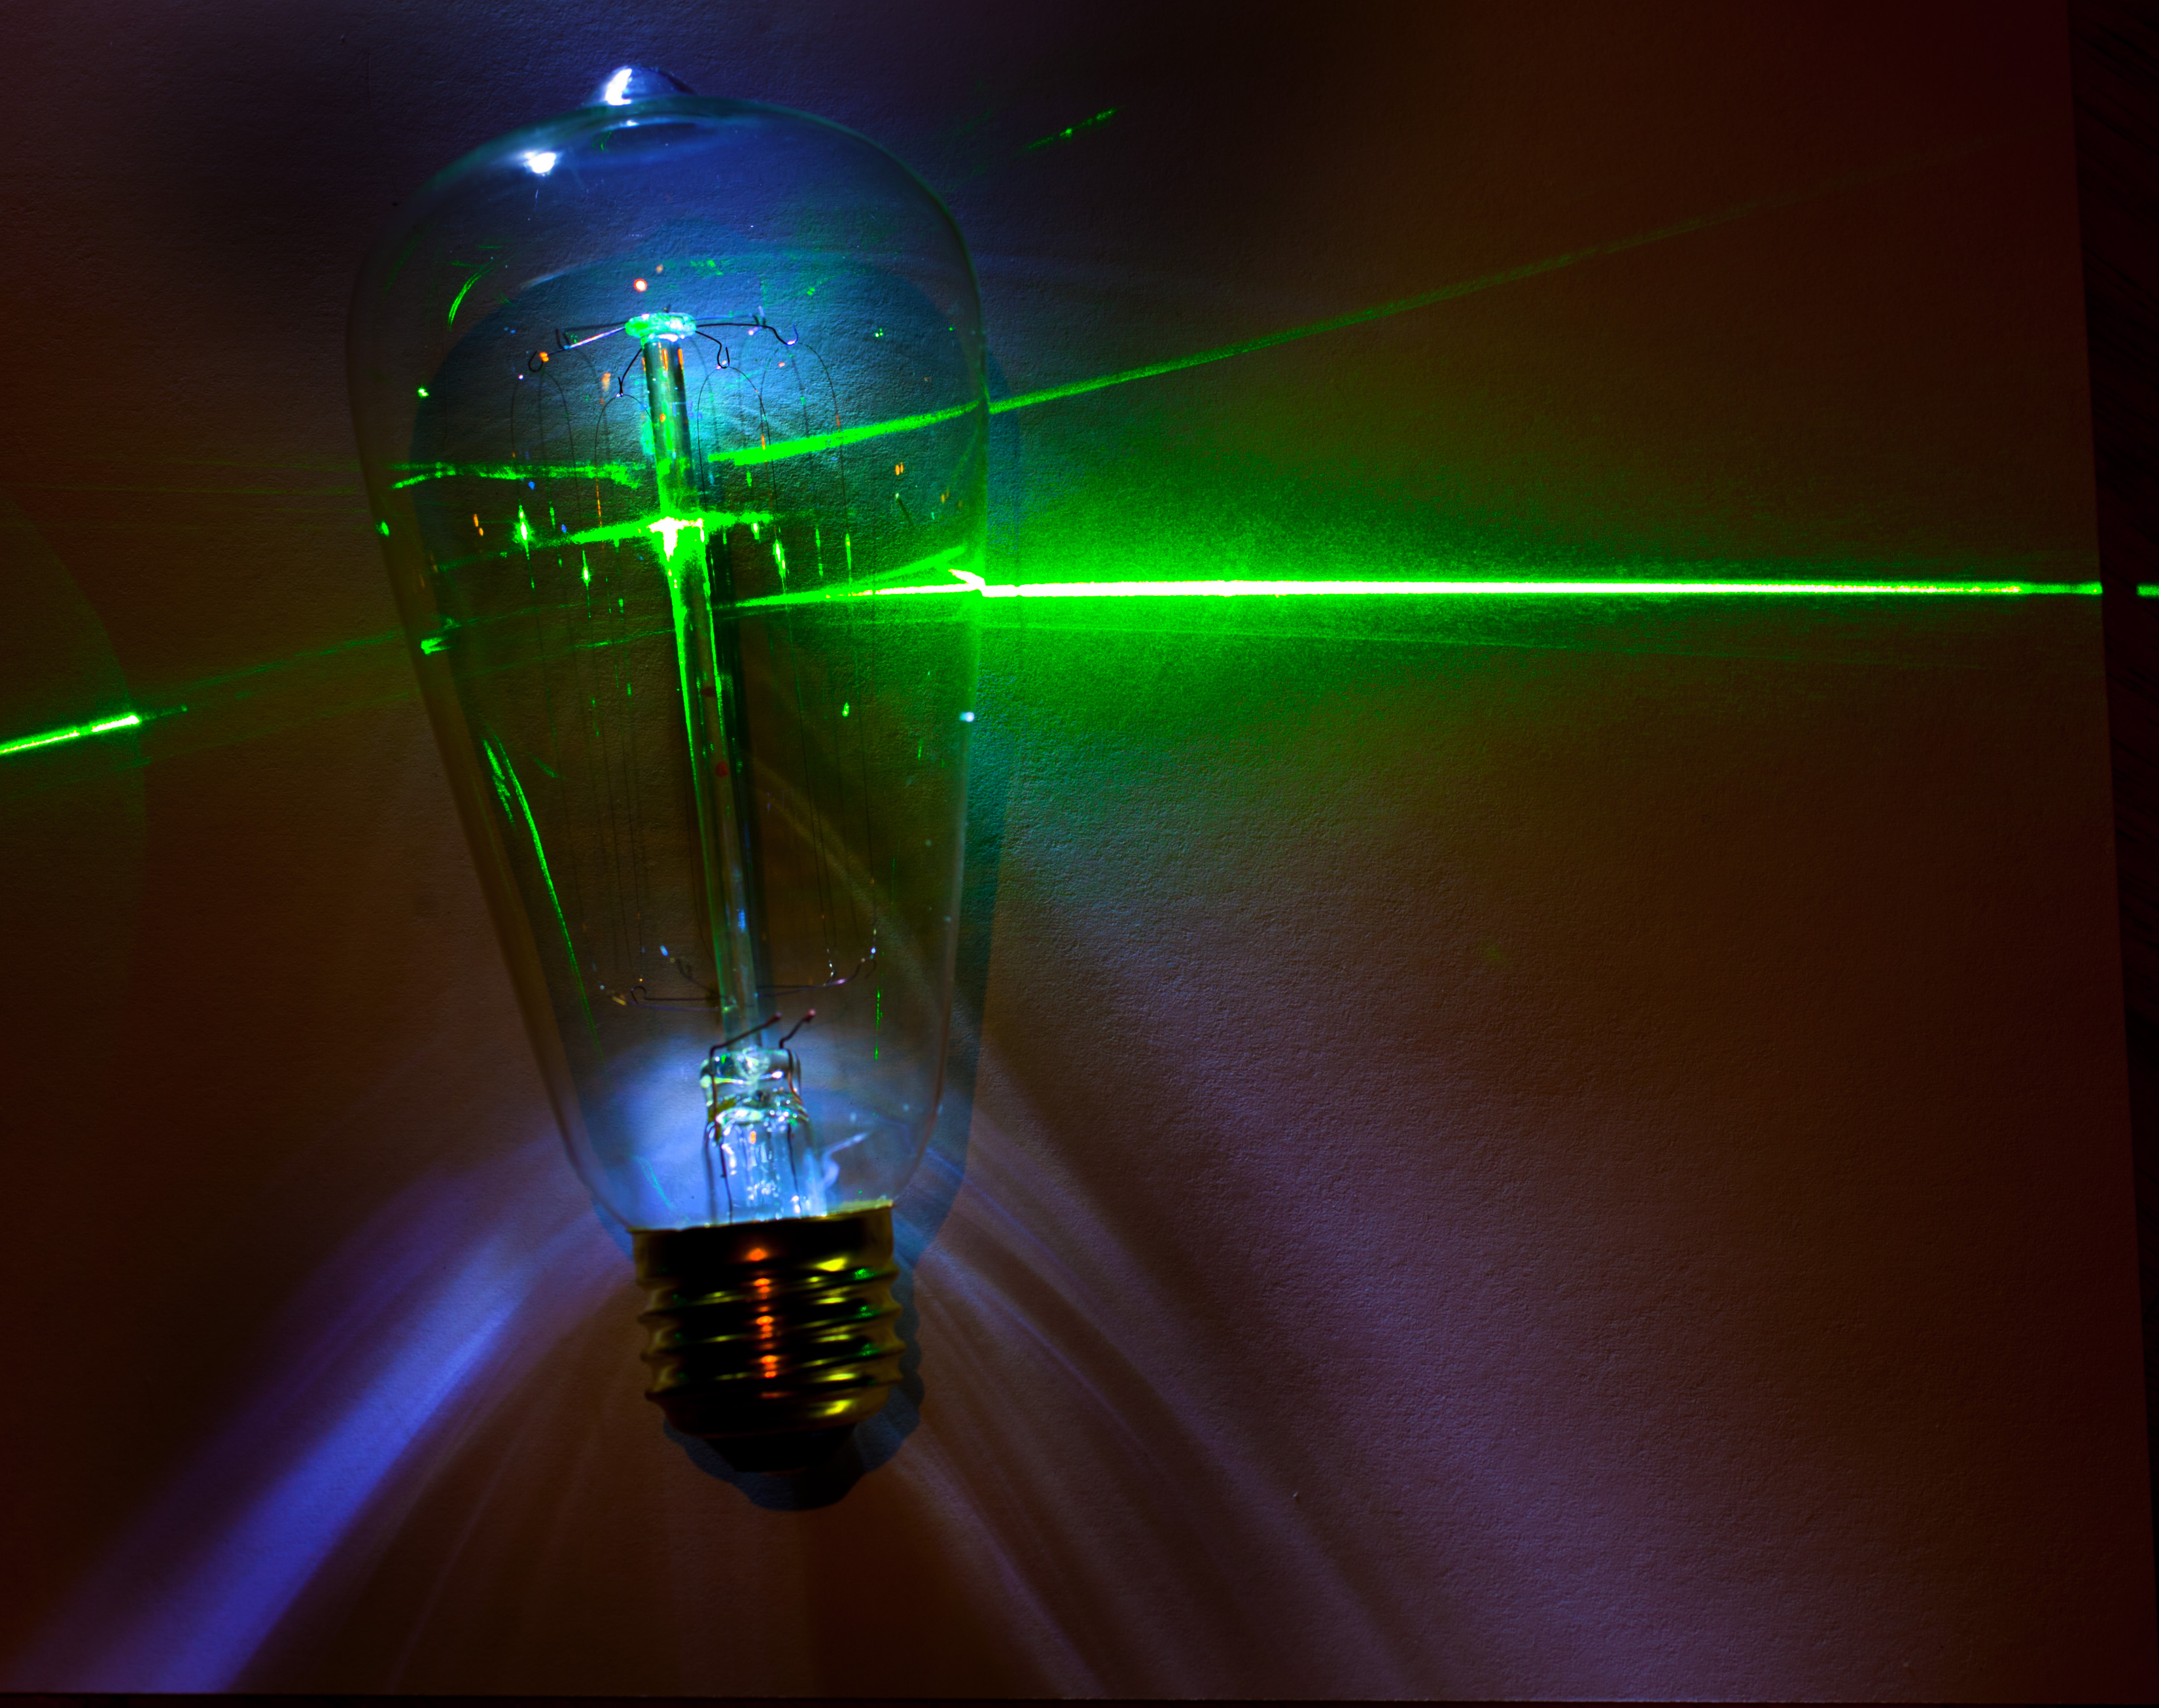
light, night, green, reflection, bulb, color, space, darkness, street light, electricity, yellow, lighting, laser, energy, shape, 365, macro photography, atmosphere of earth, computer wallpaper, incandescent light bulb